Leo Frank

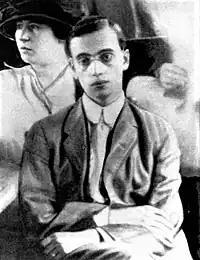
Lucille and Leo Frank during the trial

Both legal teams, in planning their trial strategy, considered the implications of trying a white man based on the testimony of a black man in front of an early 1900s Georgia jury. Jeffrey Melnick, author of "Black-Jewish Relations on Trial: Leo Frank and Jim Conley in the New South", writes that the defense tried to picture Conley as "a new kind of African Americananarchic, degraded, and dangerous." Dorsey, however, pictured Conley as "a familiar type" of "old negro", like a minstrel or plantation worker. Dorsey's strategy played on prejudices of the white 1900s Georgia observers, i.e., that a black man could not have been intelligent enough to make up a complicated story. The prosecution argued that Conley's statement explaining the immediate aftermath of the murder was true, that Frank was the murderer, and that Frank had dictated the murder notes to Conley in an effort to pin the crime on Newt Lee, the night watchman.